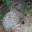
Label: porcupine